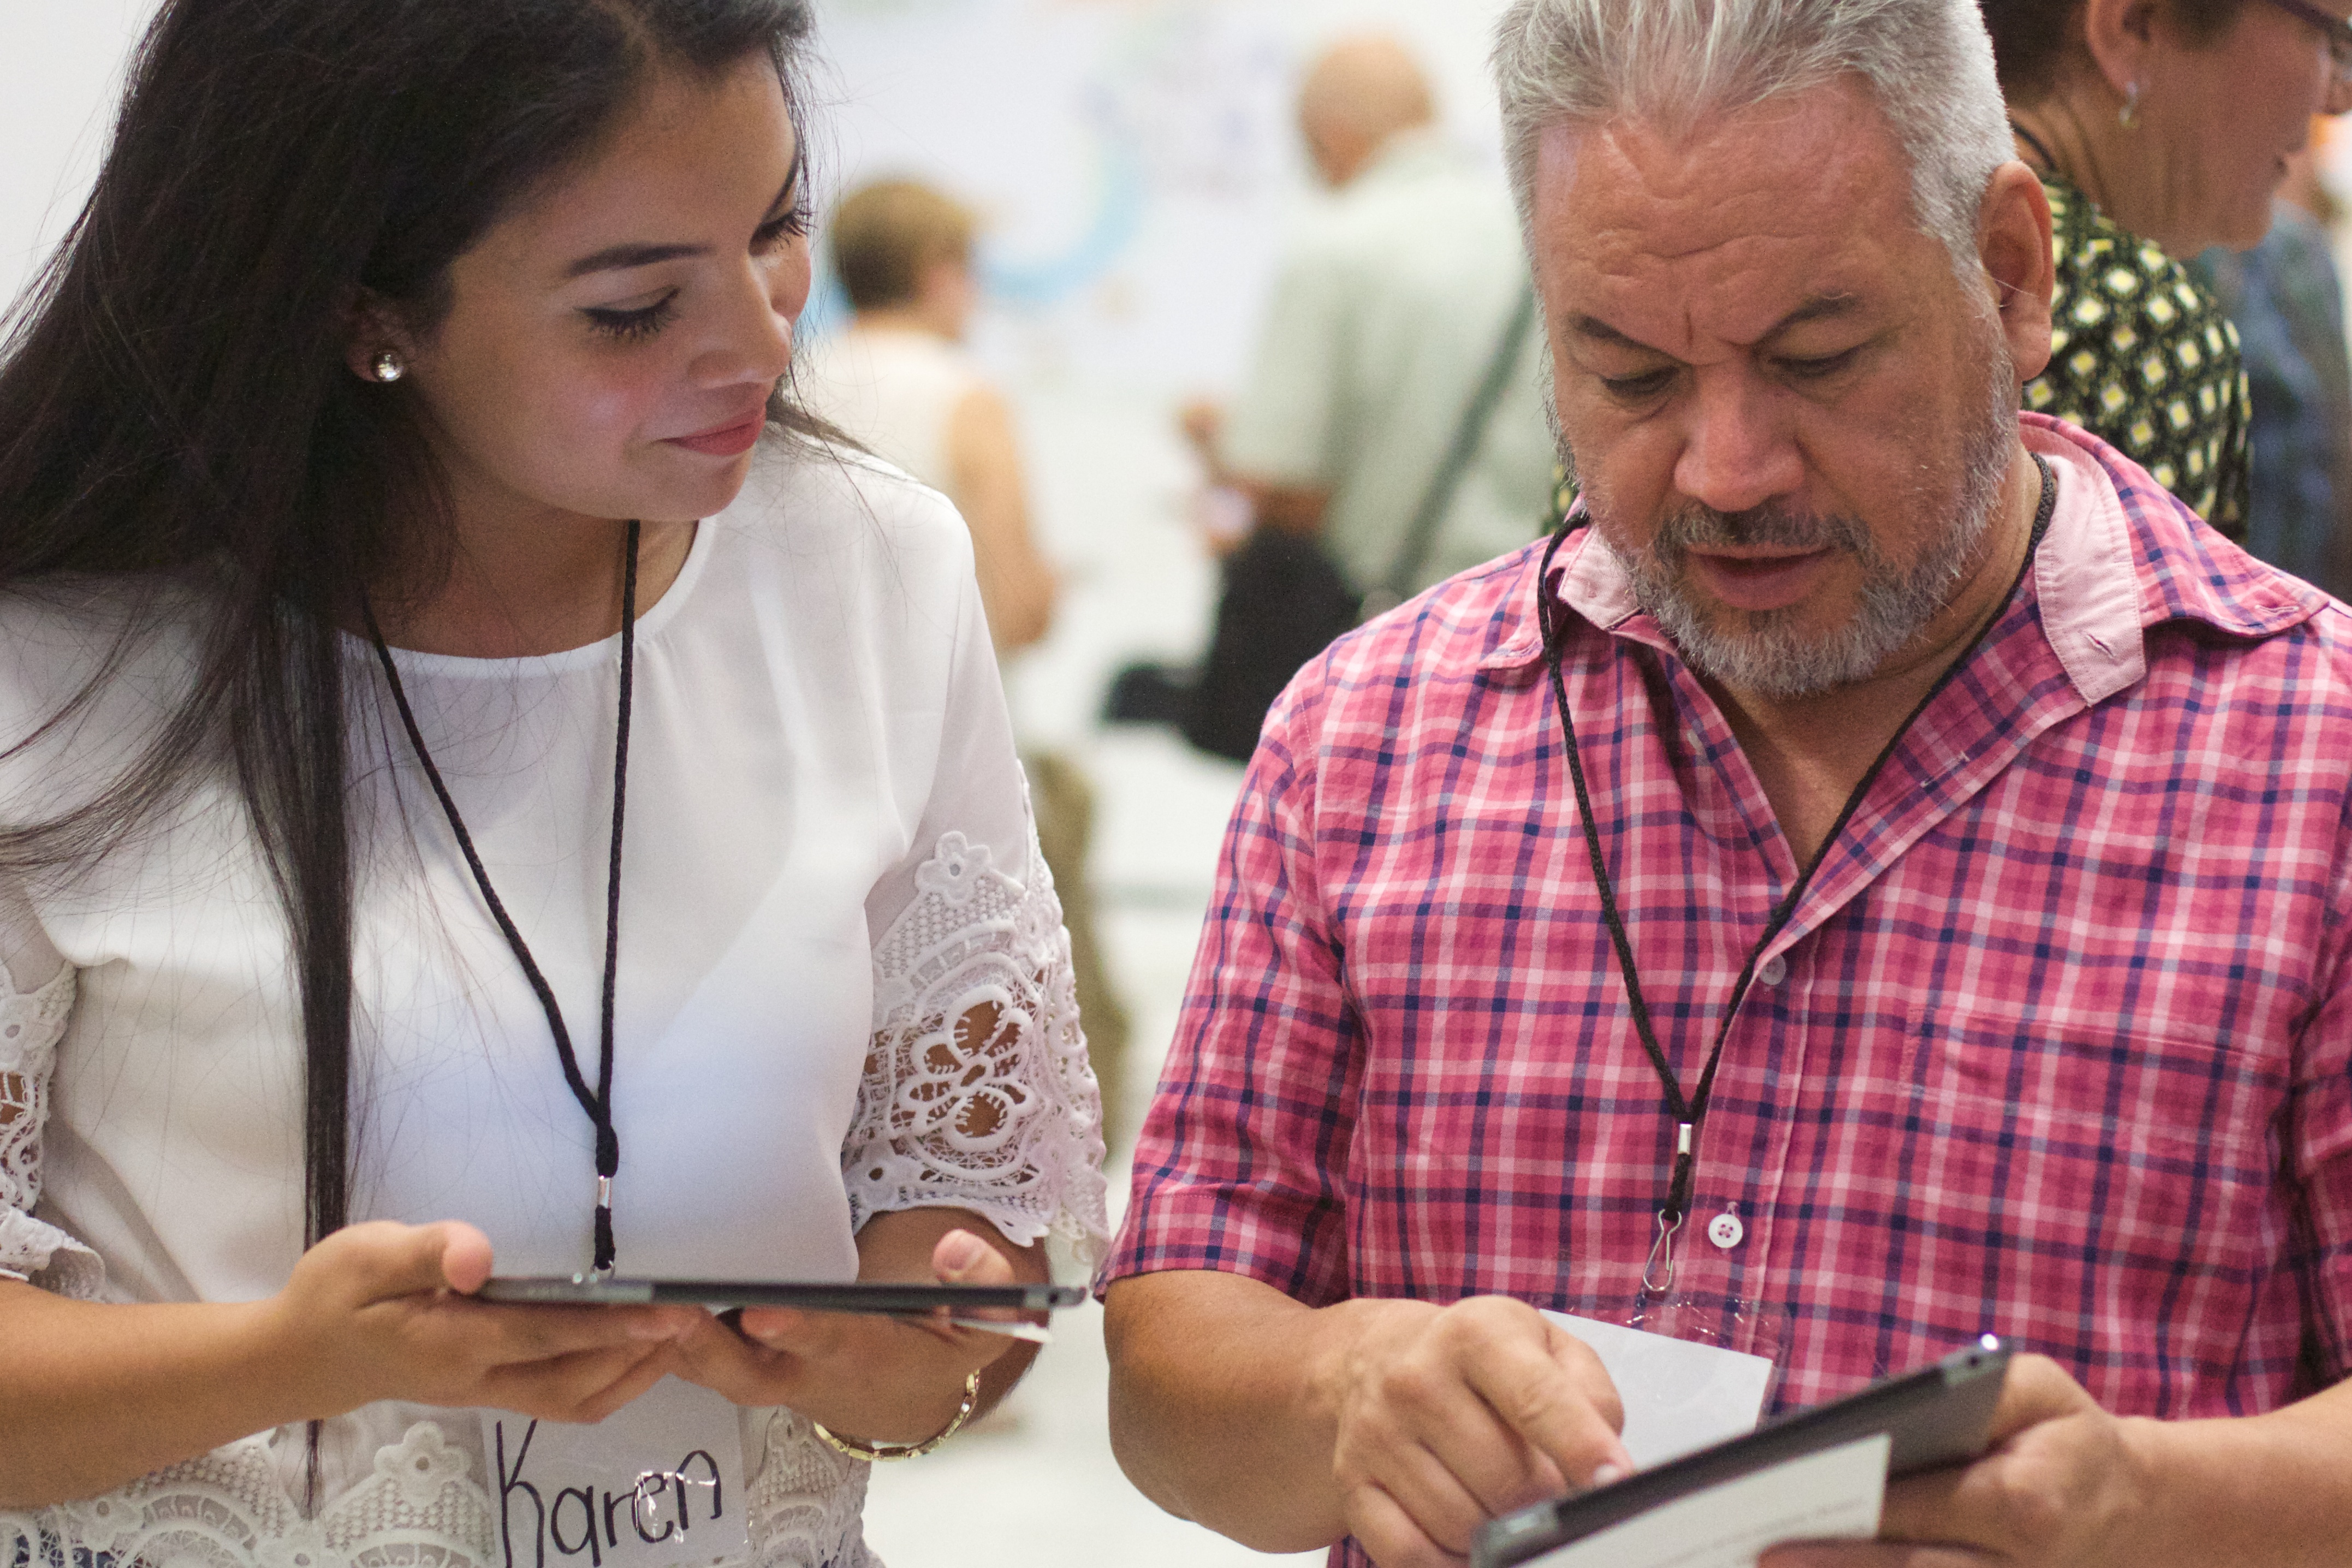
person, udgagora